Muji

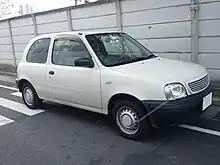
Muji Car 1000, the product of a 2001 collaboration with Nissan

Mujirushi (no-brand) Ryōhin (quality goods) began as a product brand of the supermarket chain The Seiyu, Ltd. in December 1980. The Mujirushi Ryōhin product range was developed to offer affordable quality products and were marketed using the slogan "Lower priced for a reason." Products were wrapped in clear cellophane, plain brown paper labels and red writing. Mujirushi Ryōhin's drive to cut retail prices for consumers saw the company cutting waste by, for example, selling U-shaped spaghetti, the left-over part that is cut off to sell straight spaghetti.